J. R. R. Tolkien

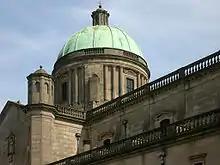
Birmingham Oratory, where Tolkien was a parishioner and altar boy (1902–1911)

Mabel Tolkien was received into the Roman Catholic Church in 1900 despite vehement protests by her Baptist family, which stopped all financial assistance to her. In 1904, when J. R. R. Tolkien was 12, his mother died of acute diabetes at Fern Cottage in Rednal, which she was renting. She was then about 34 years of age, about as old as a person with diabetes mellitus type 1 could survive without treatment—insulin would not be discovered until 1921, two decades later. Nine years after her death, Tolkien wrote, "My own dear mother was a martyr indeed, and it is not to everybody that God grants so easy a way to his great gifts as he did to Hilary and myself, giving us a mother who killed herself with labour and trouble to ensure us keeping the faith."